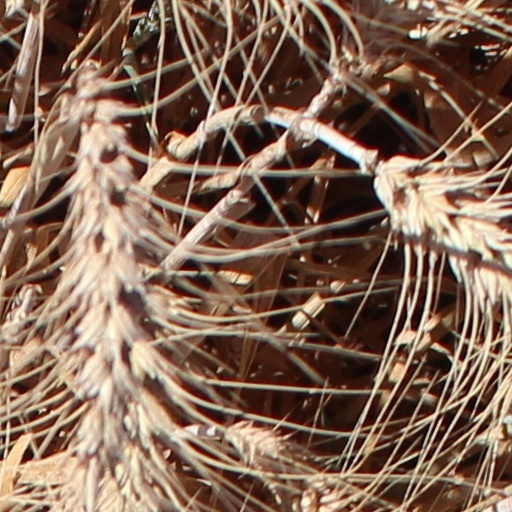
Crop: wheat